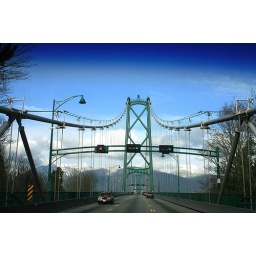
blue sky over lion's gate